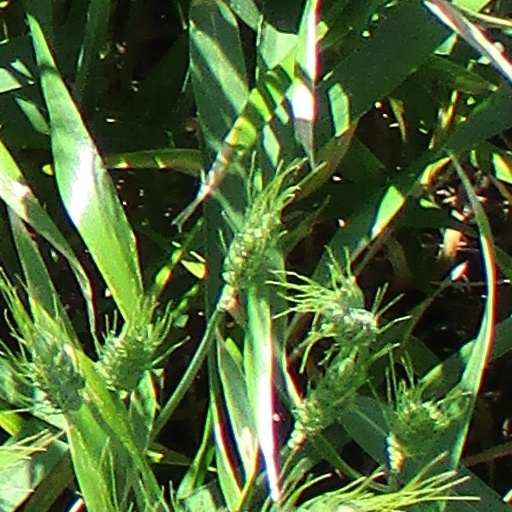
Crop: wheat